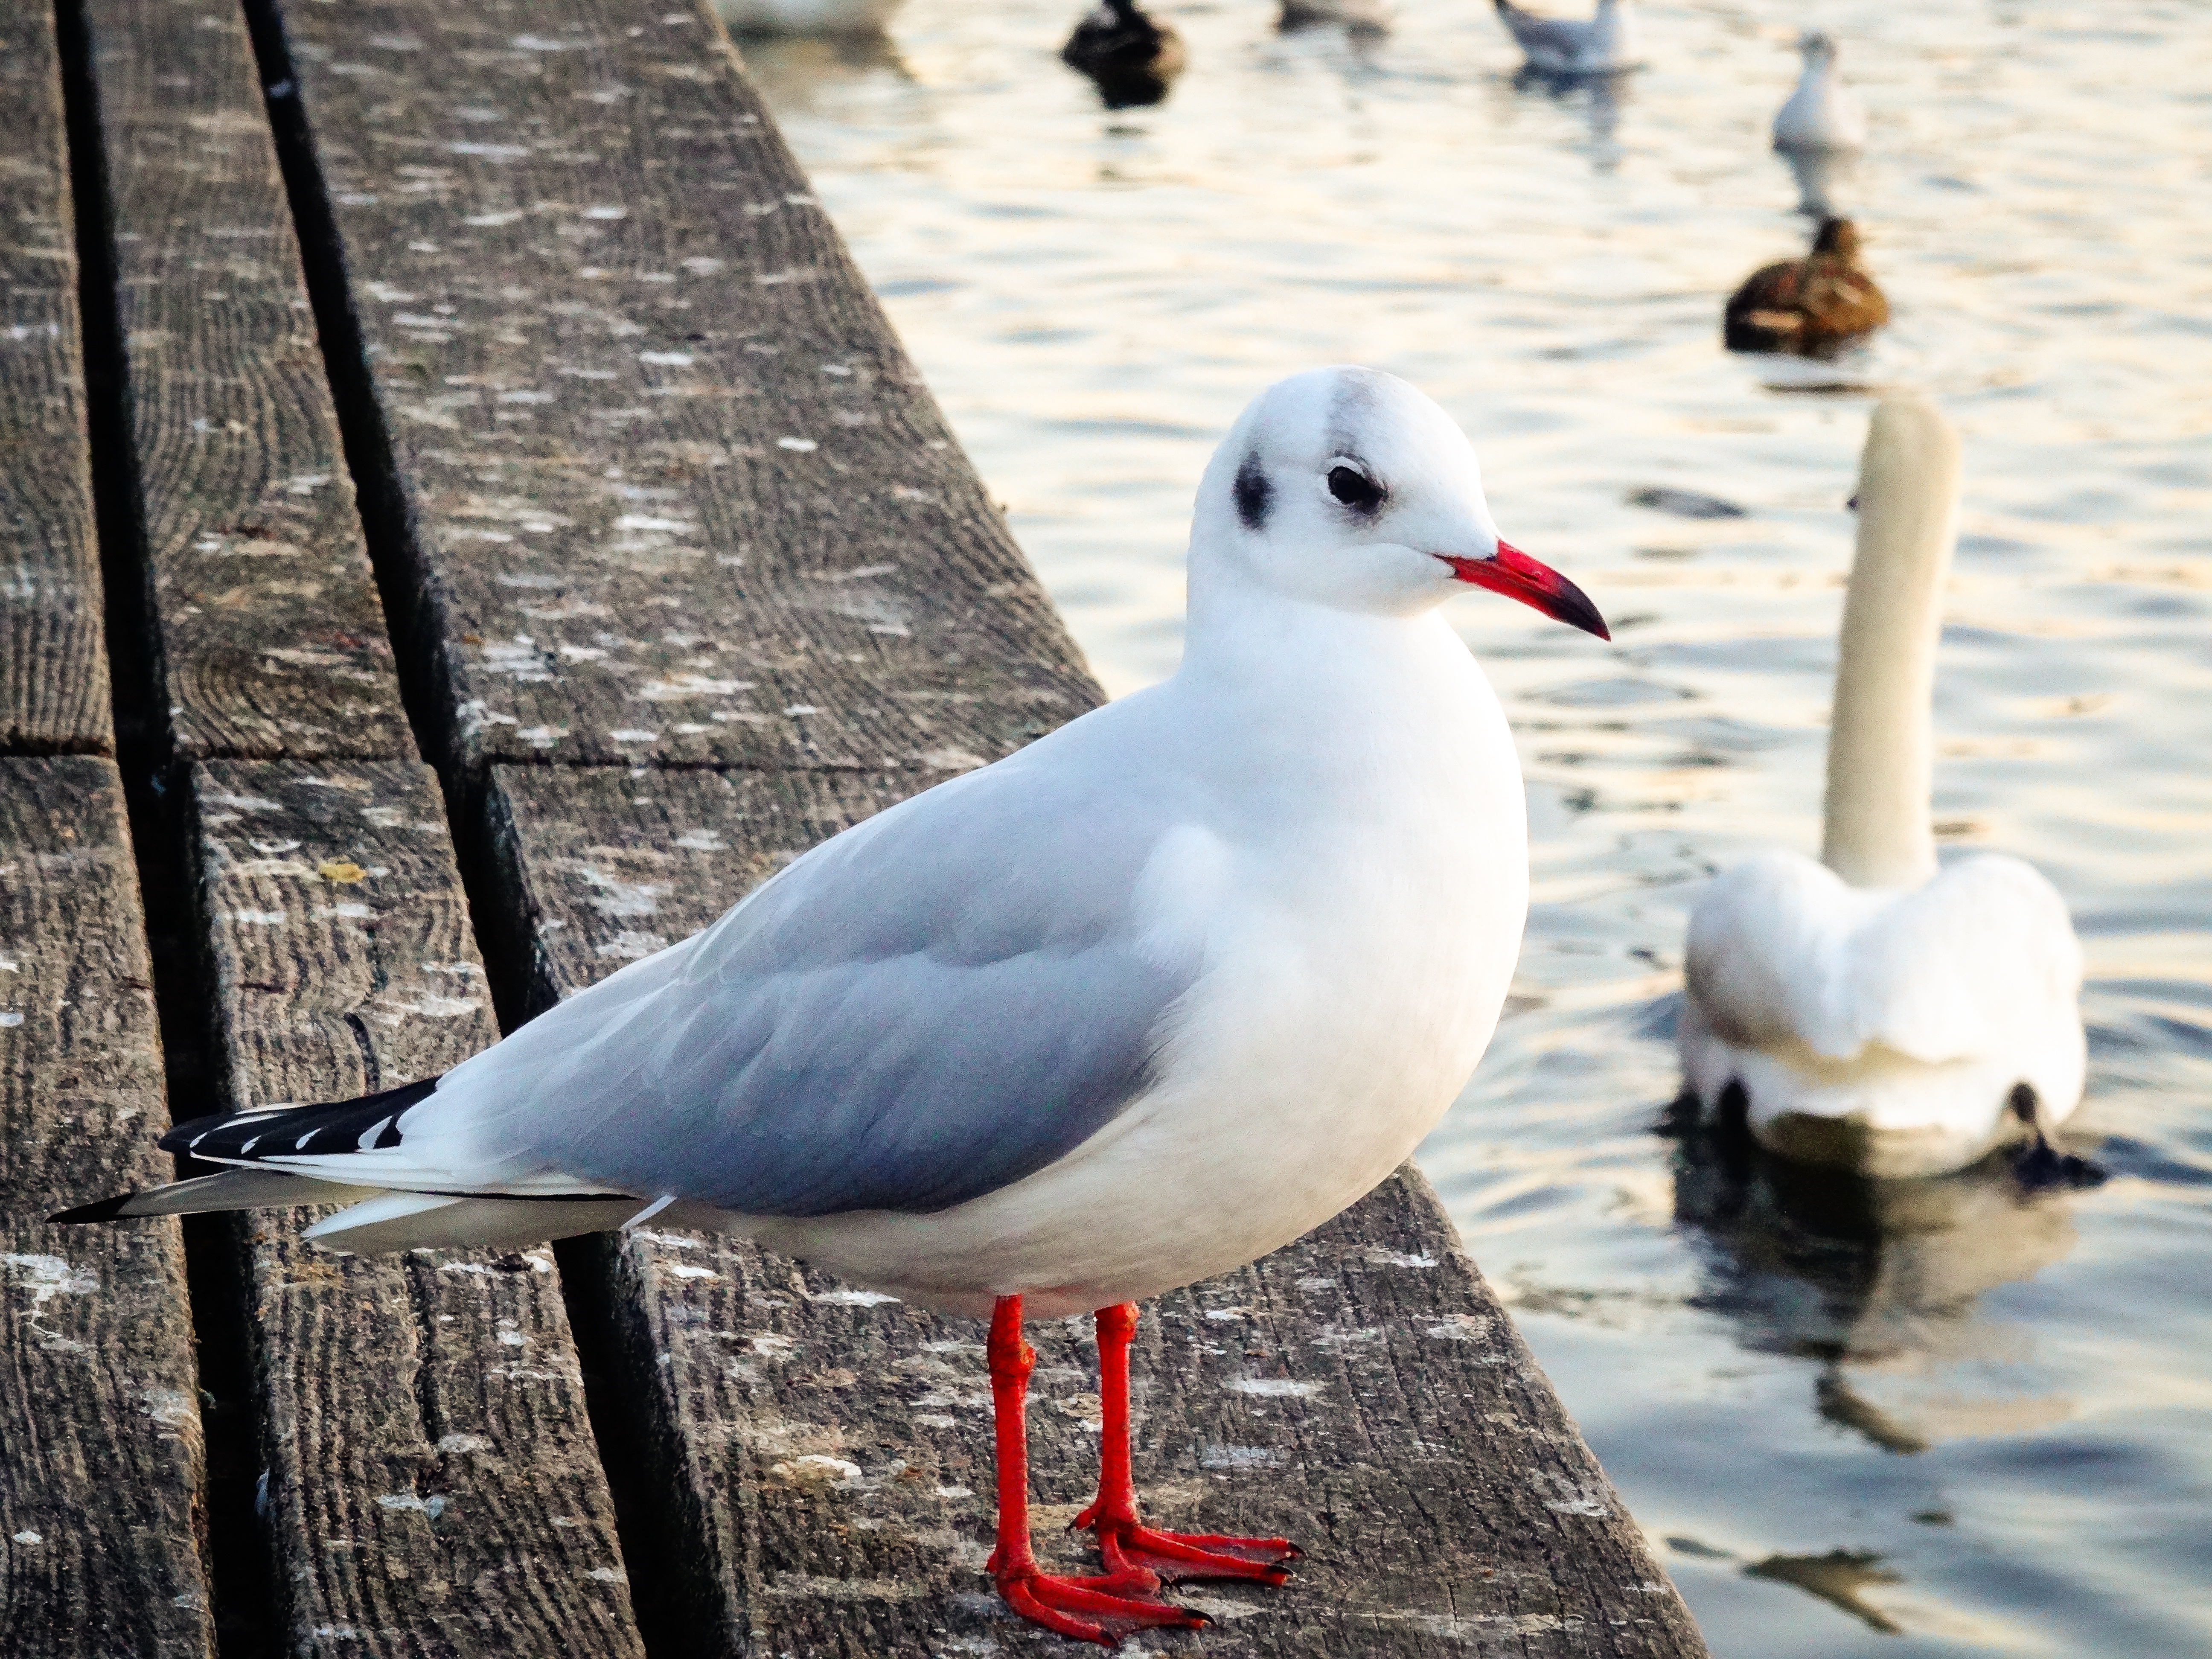
nature, bird, seabird, seagull, wildlife, gull, beak, close, fauna, vertebrate, water bird, animal portrait, seevogel, charadriiformes, european herring gull